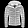
Label: Coat